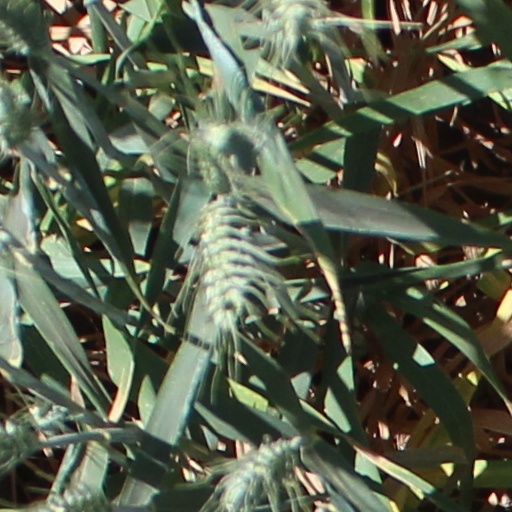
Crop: wheat